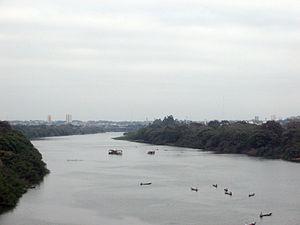
Le Rio Cuiabá est une rivière brésilienne de l'État du Mato Grosso qui baigne la ville de Cuiabá, capitale de l'État et métropole de plus de 750 000 habitants. Dans son cours inférieur, il fait office de frontière entre les États du Mato Grosso et de Mato Grosso do Sul.